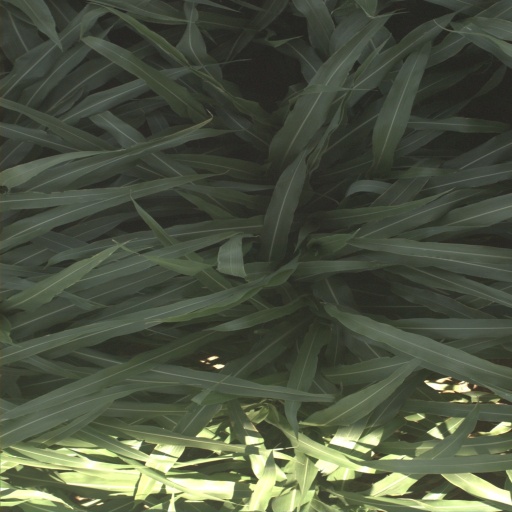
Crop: sorghum